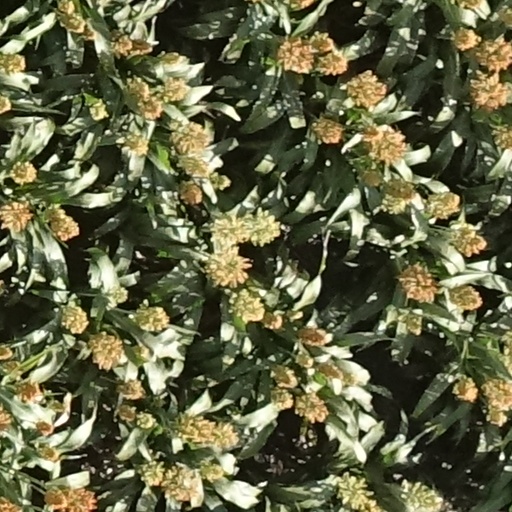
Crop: sorghum